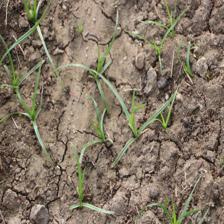
Label: Grass